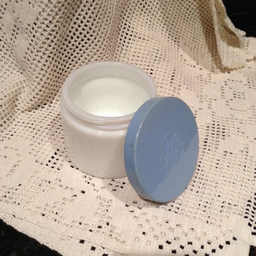
Label: glass